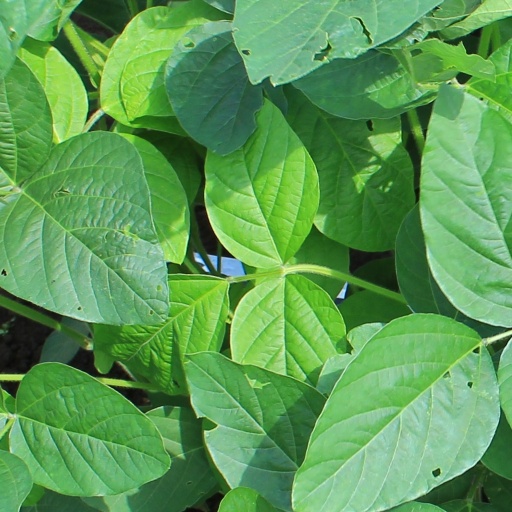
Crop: soybean